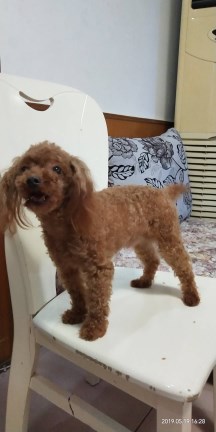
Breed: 7449-n000128-teddy